The Battle of Britain 2

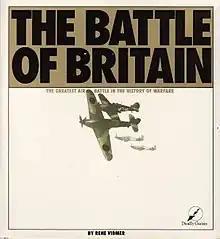

The Battle of Britain 2 is a 1992 video game published by Deadly Games.